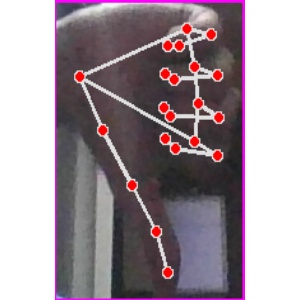
अक्षर: फ